Gale Gordon

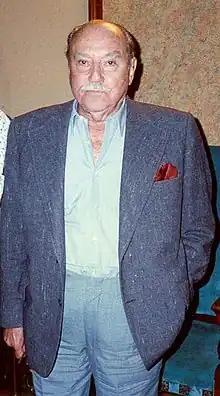
Gordon in 1988

Beginning in 1949, Gordon and his wife lived in the tiny community of Borrego Springs, California (pop. 1,500) where he owned a ranch and several dogs. He was also honorary mayor of the town and commuted approximately to and from Los Angeles every day when working for Ball.